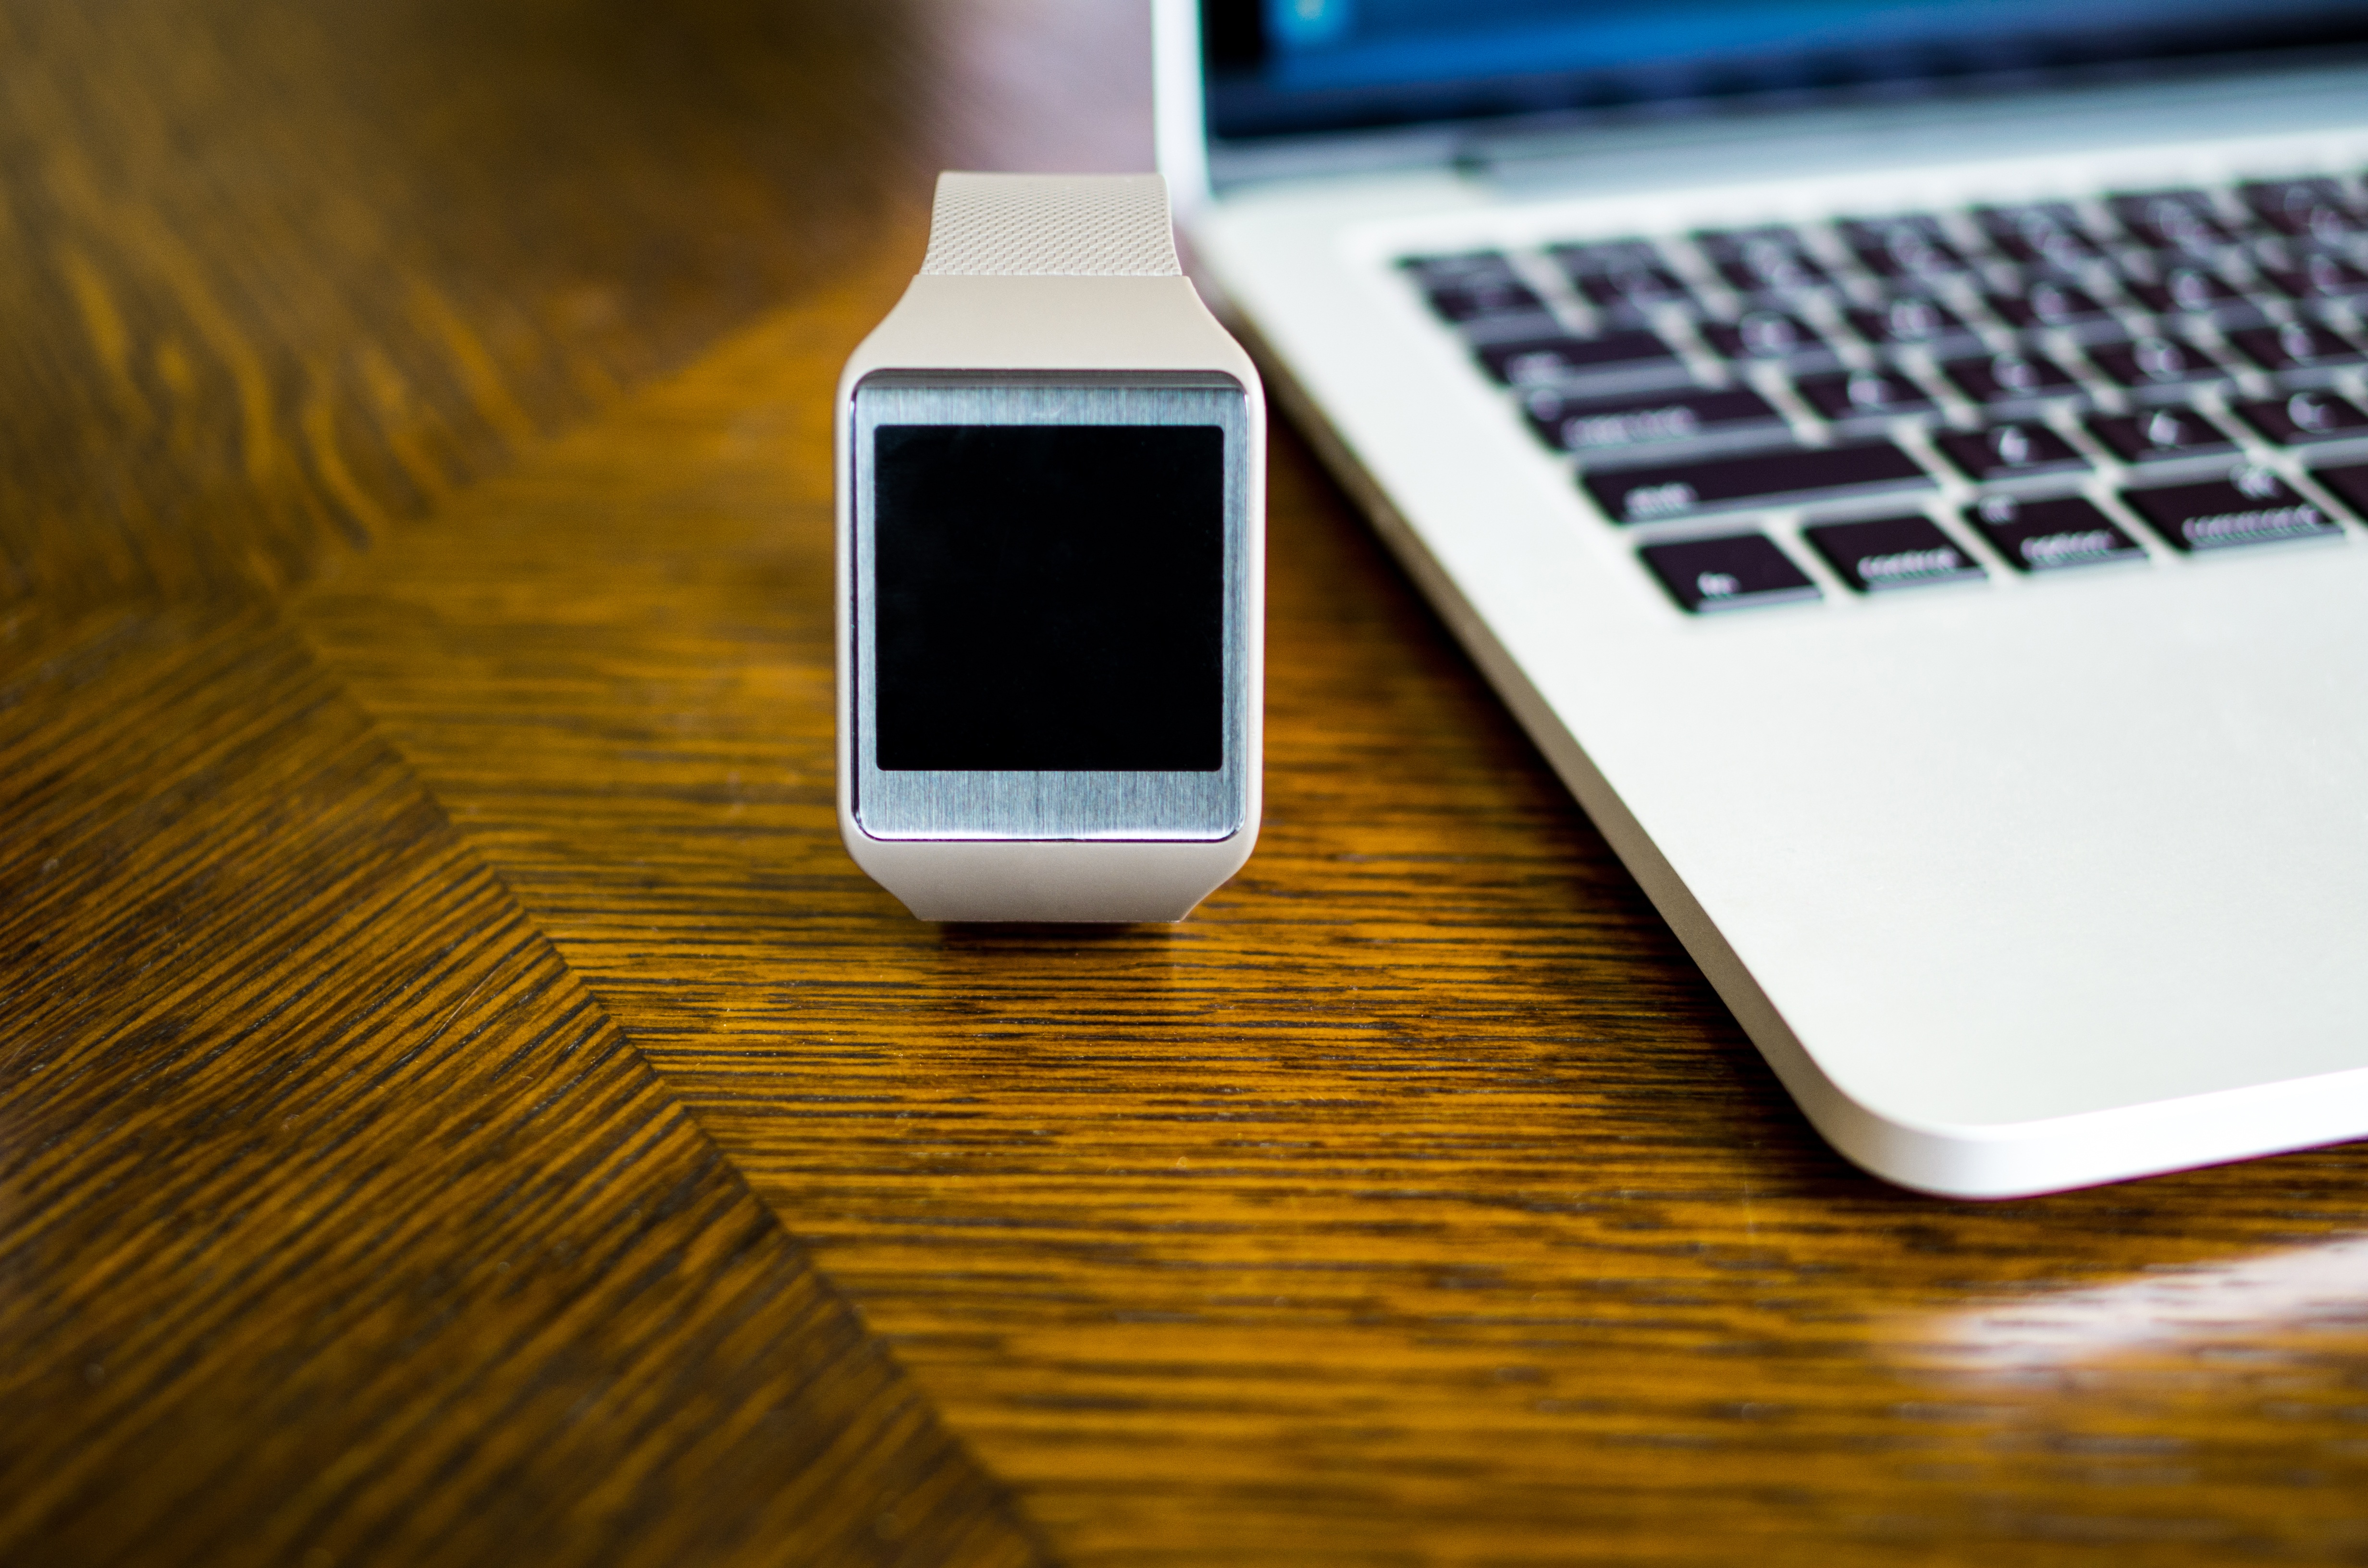
computer, smartphone, writing, watch, hand, light, technology, white, color, gadget, leisure, mobile phone, still life, electronics, design, shape